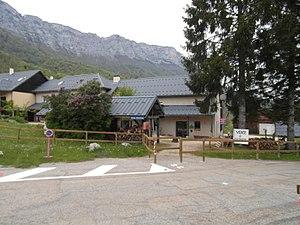
Hameau de Bellechambre à Sainte-Marie-du-Mont
Sainte-Marie-du-Mont est une commune française située, géographiquement dans le massif de la Chartreuse, administrativement dans le département de l'Isère en région Auvergne-Rhône-Alpes et, autrefois rattachée à l'ancienne province du Dauphiné et limitrophe de l'ancien duché de Savoie.